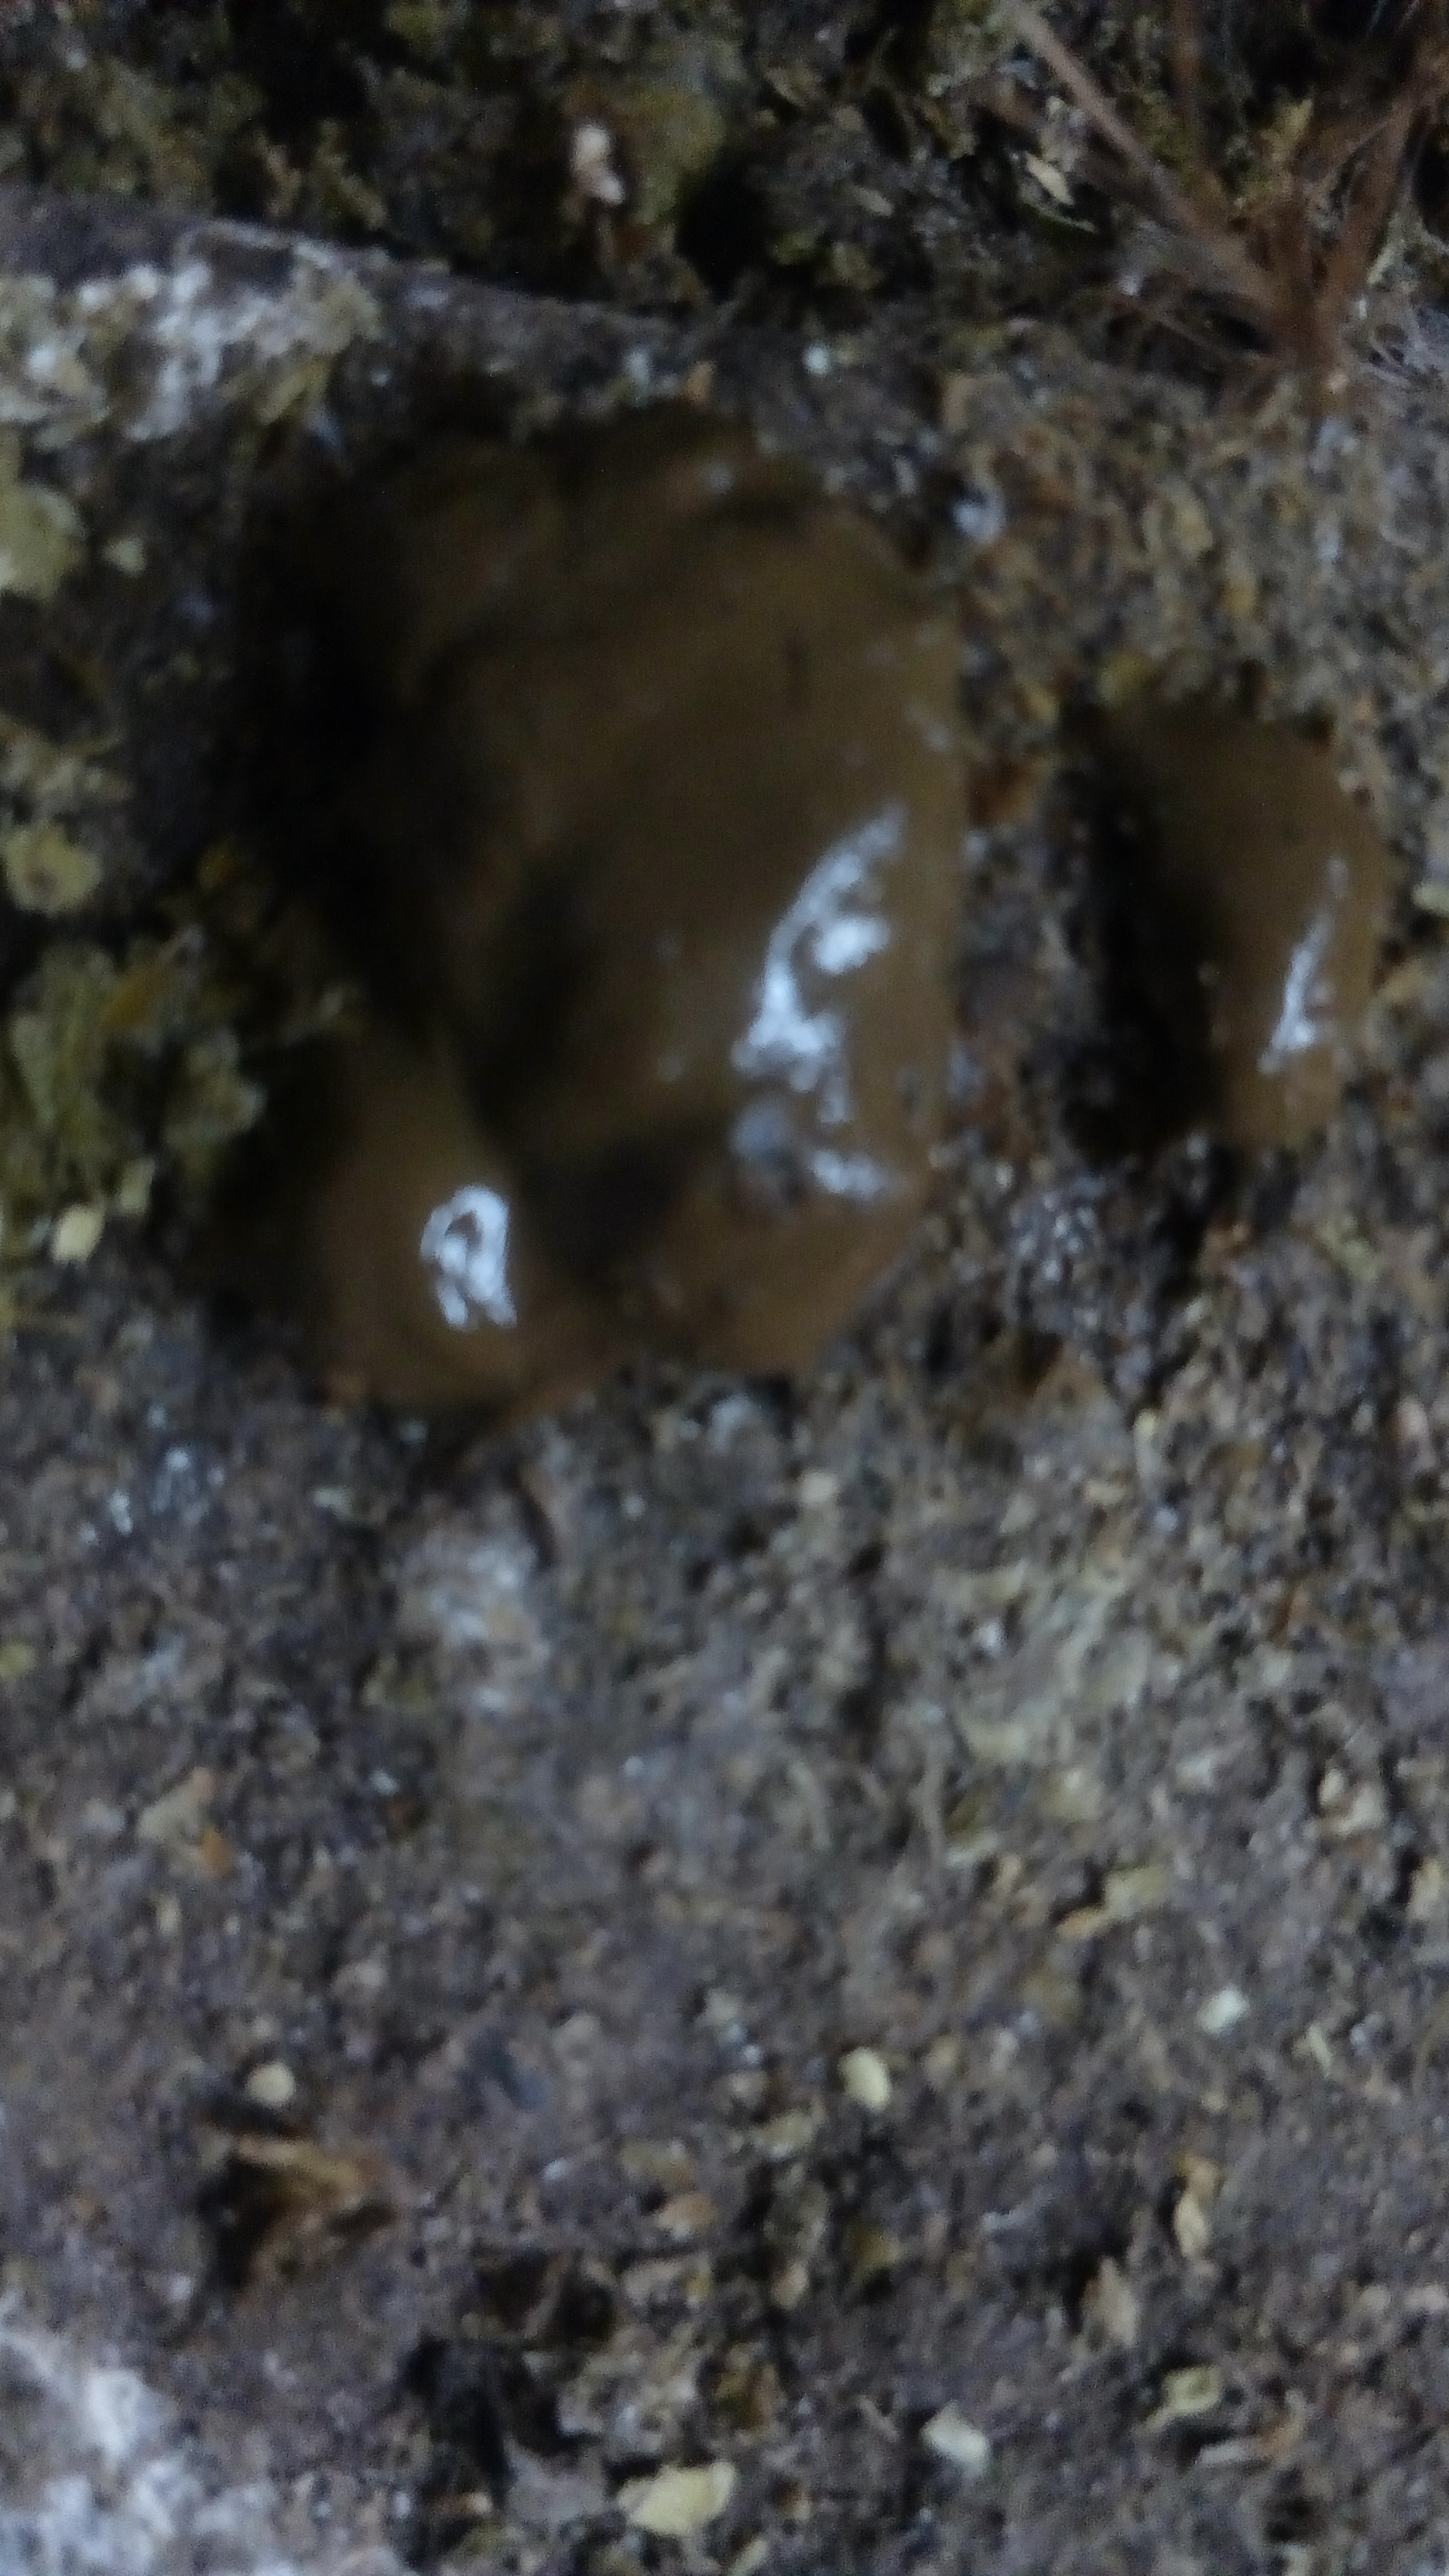
PCR-confirmed diagnosis: Coccidiosis